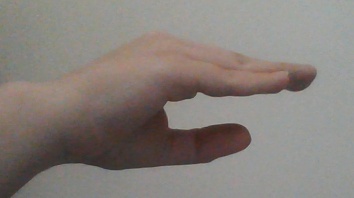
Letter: jeem